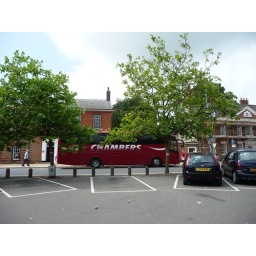
Chambers coach is waiting for us. We stopped for tea and cake in Swaffham in Norfolk on our mystery tour.